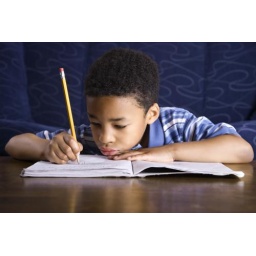
Young African American boy sitting on the floor in front of a coffee table doing homework. Horizontal shot.